Joe Colla Interchange

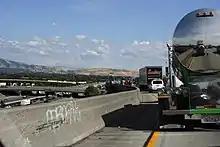
View from a high ramp of the Joe Colla Interchange

The highway is a four level stack interchange. US-101 serves the first level of the complex. The second level marks the southern termini of both I-280 and I-680, as their primary lanes head into each other; I-280 then runs from the interchange southwesterly to Downtown San Jose, while I-680 runs northeasterly. The third level contains ramps connecting northbound US-101 to northbound I-280 and southbound US 101 to northbound I-680, and the fourth level is a ramp connecting southbound I-680 to southbound US-101. This ramp is a site of major traffic, as there are only two lanes of the ramp from southbound I-680 to southbound US-101. The fourth-level ramp connects the third level ramp as they enter US-101, while the third-level ramp heading to northbound I-680 connects a ramp from northbound US-101 to northbound I-680. A one-lane ramp connects southbound US-101 to northbound I-280 and a cloverleaf ramp connects southbound I-280 to northbound US-101. The ramps to and from US-101 south then extend over the cloverleaf interchange with Story Road.